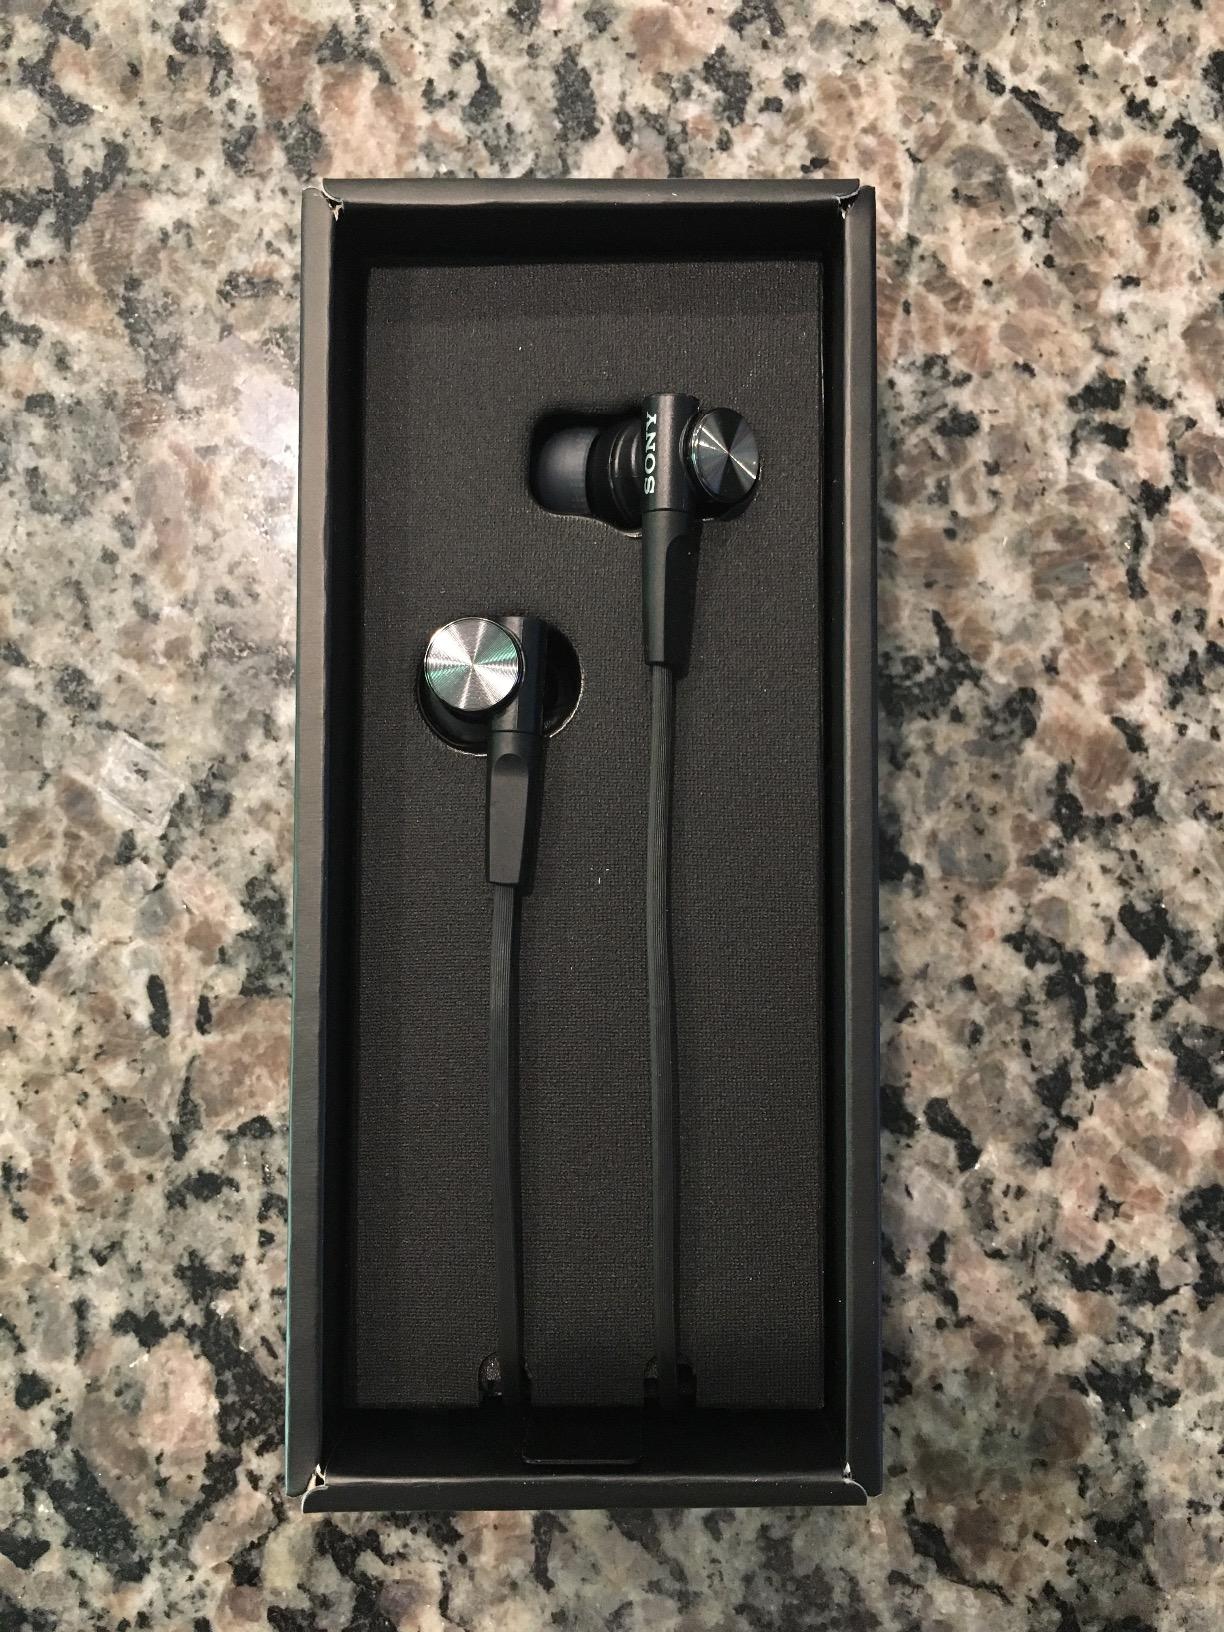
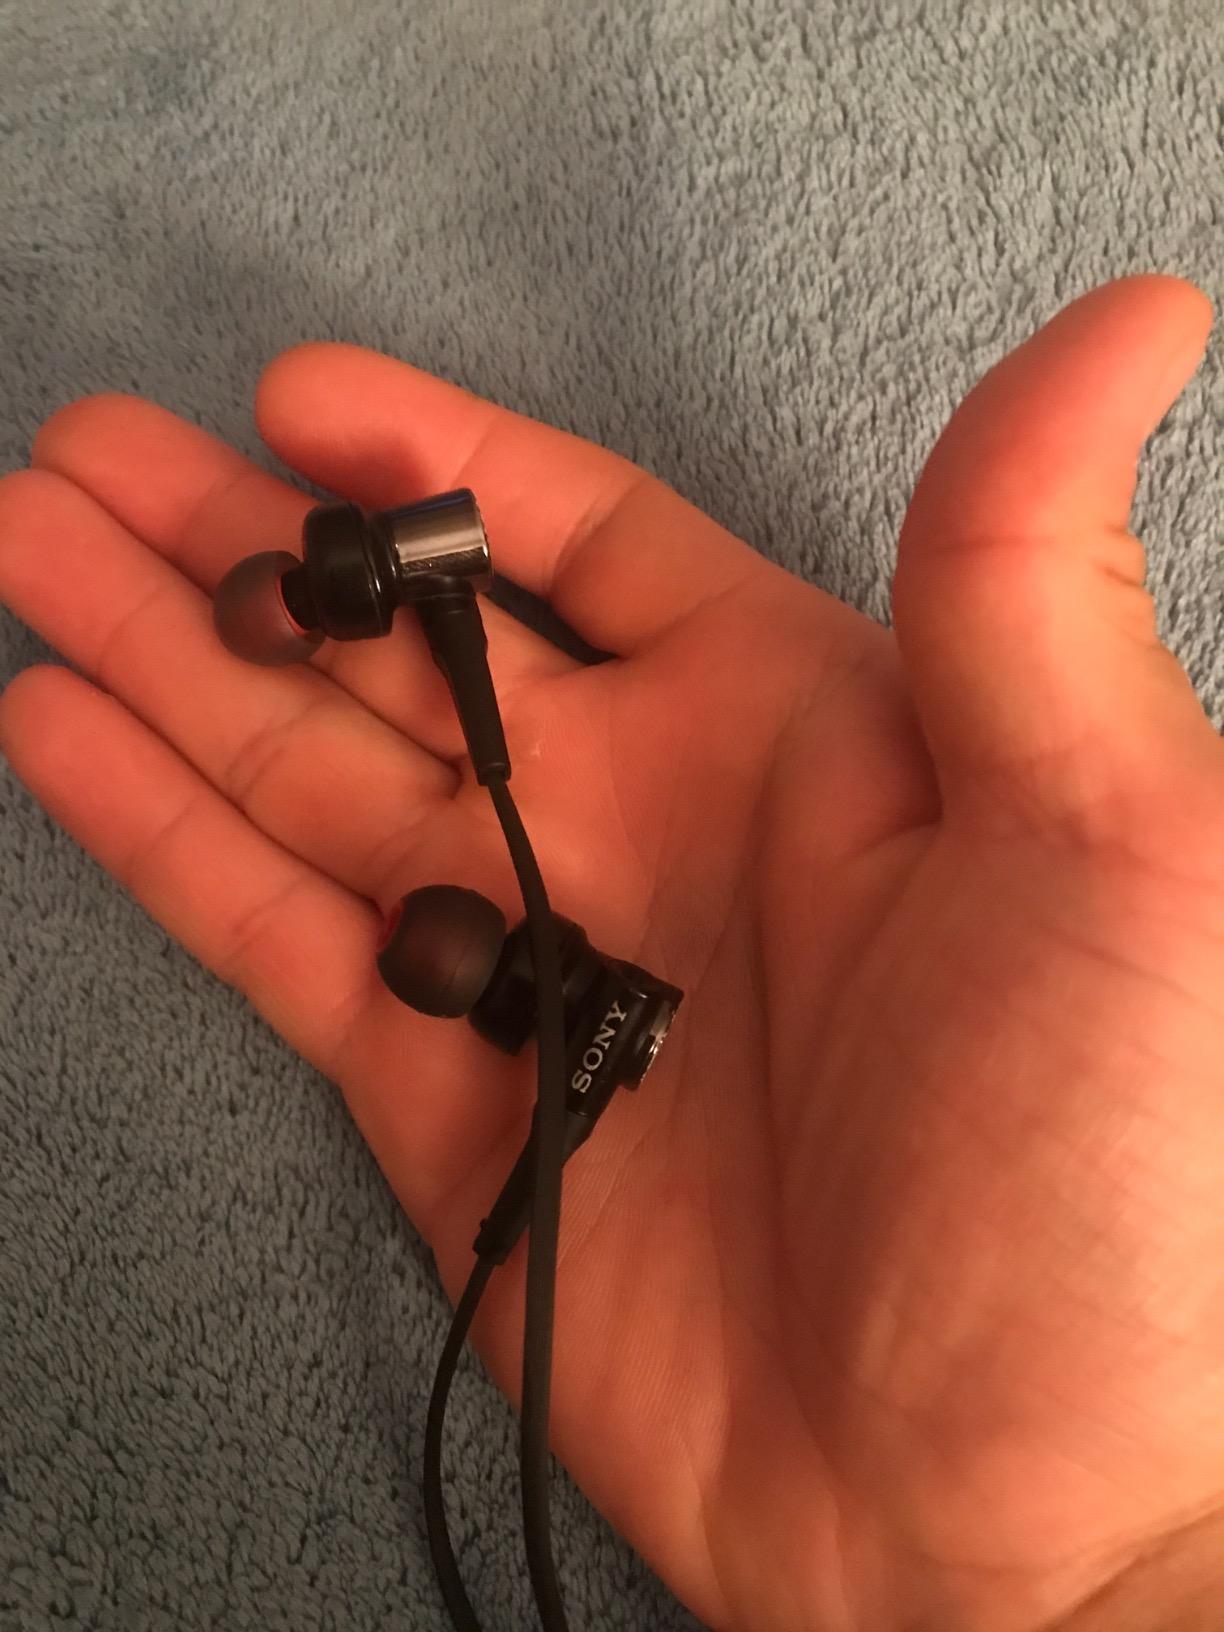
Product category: headphones
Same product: yes